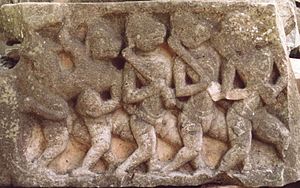
Râmâyana og Mahābhārata
Abe hæren fra Râmâyana, Khmer relief af Prasat Hin Phimai (Thailand, Nakhon Ratchasima provinsen)
Râmâyana og Mahābhārata er de to store epos der er grundlaget for den hinduistiske kultur.